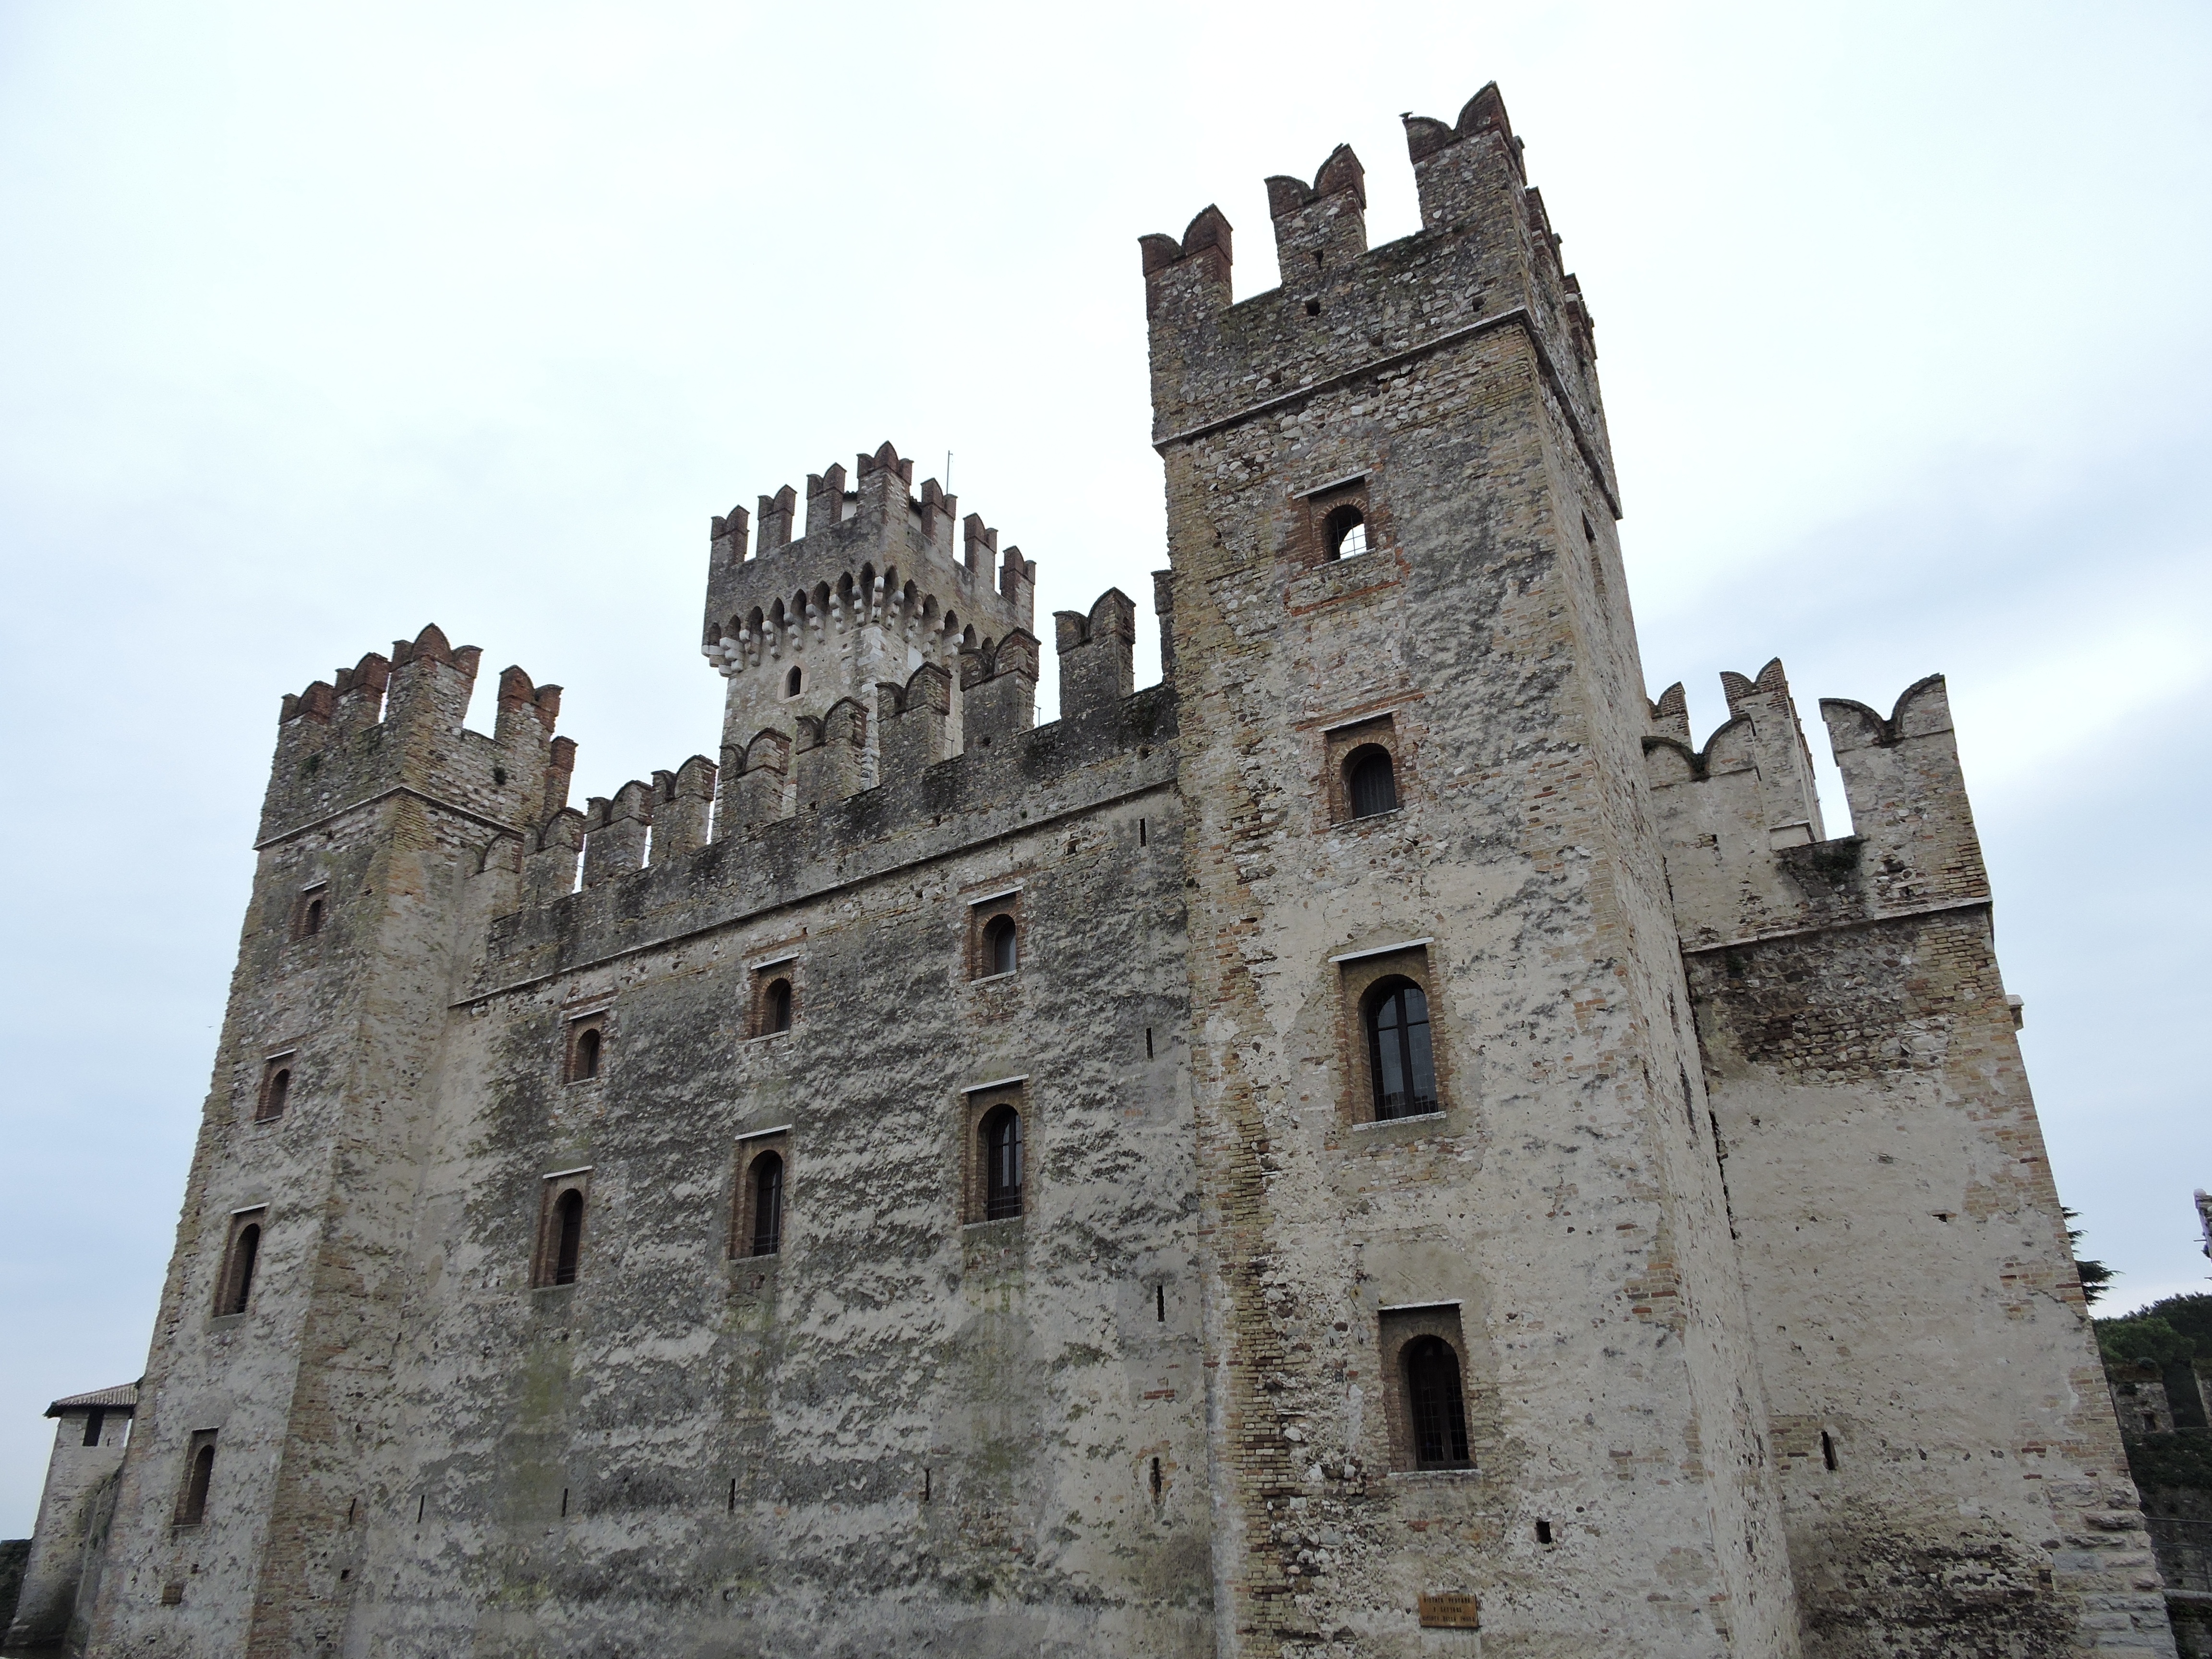
building, chateau, tower, castle, italy, fortification, medieval architecture, walls, torre, history, middle ages, sirmione, historic site, ancient history